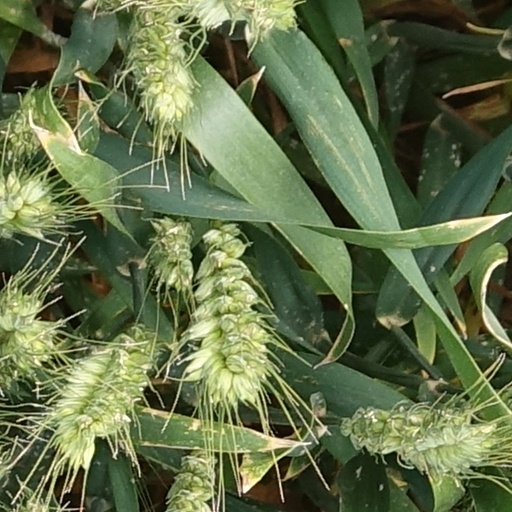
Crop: wheat